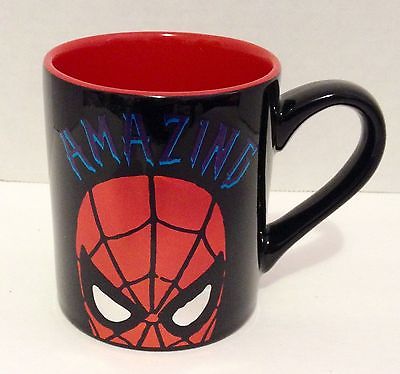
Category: mug